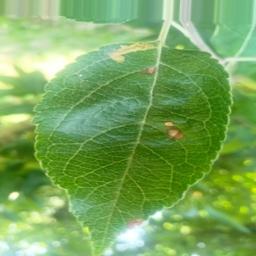
Label: Alternaria